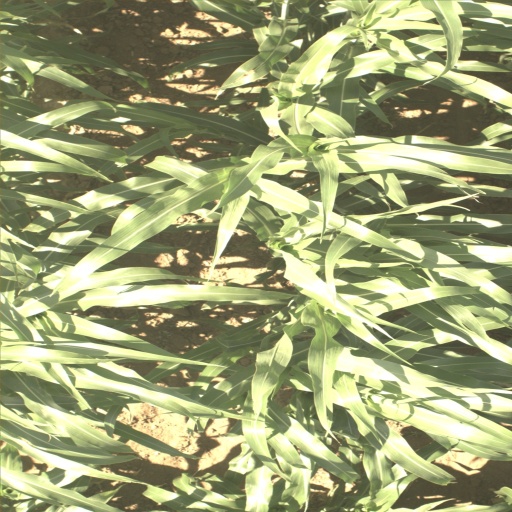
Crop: sorghum